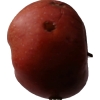
Label: Apple 17